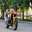
Label: motorcycle